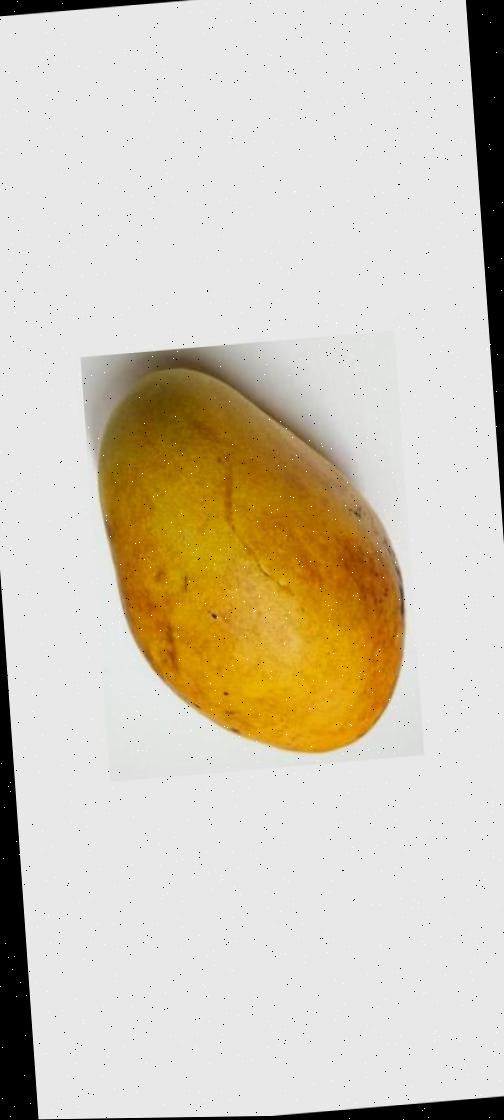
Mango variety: Bari-11